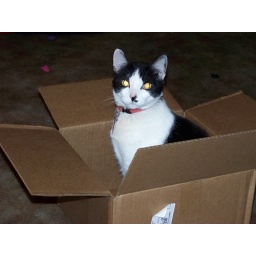
Sox in a box. Sox loves to sit in any box that comes into the house